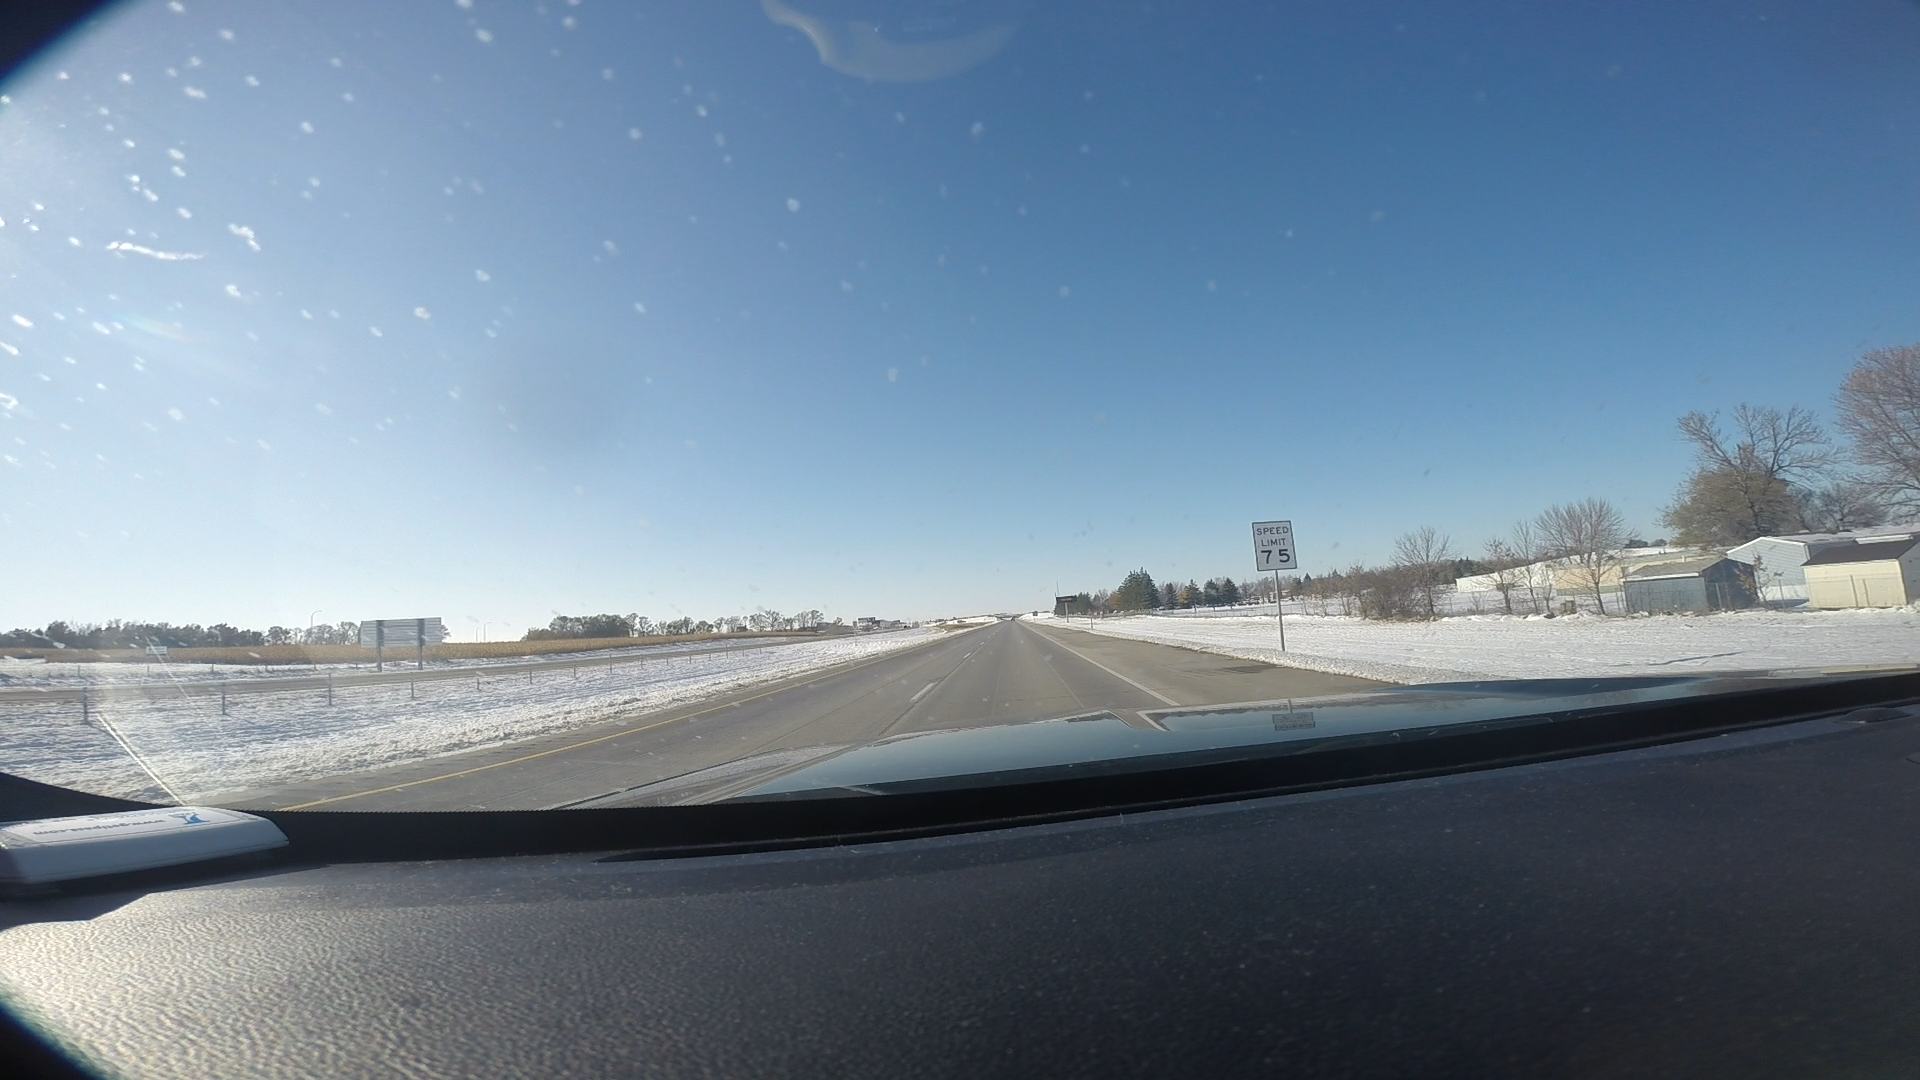
Speed limit sign label: mph75